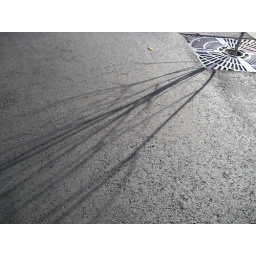
The shadow of a bare tree in the civic plaza downtown.